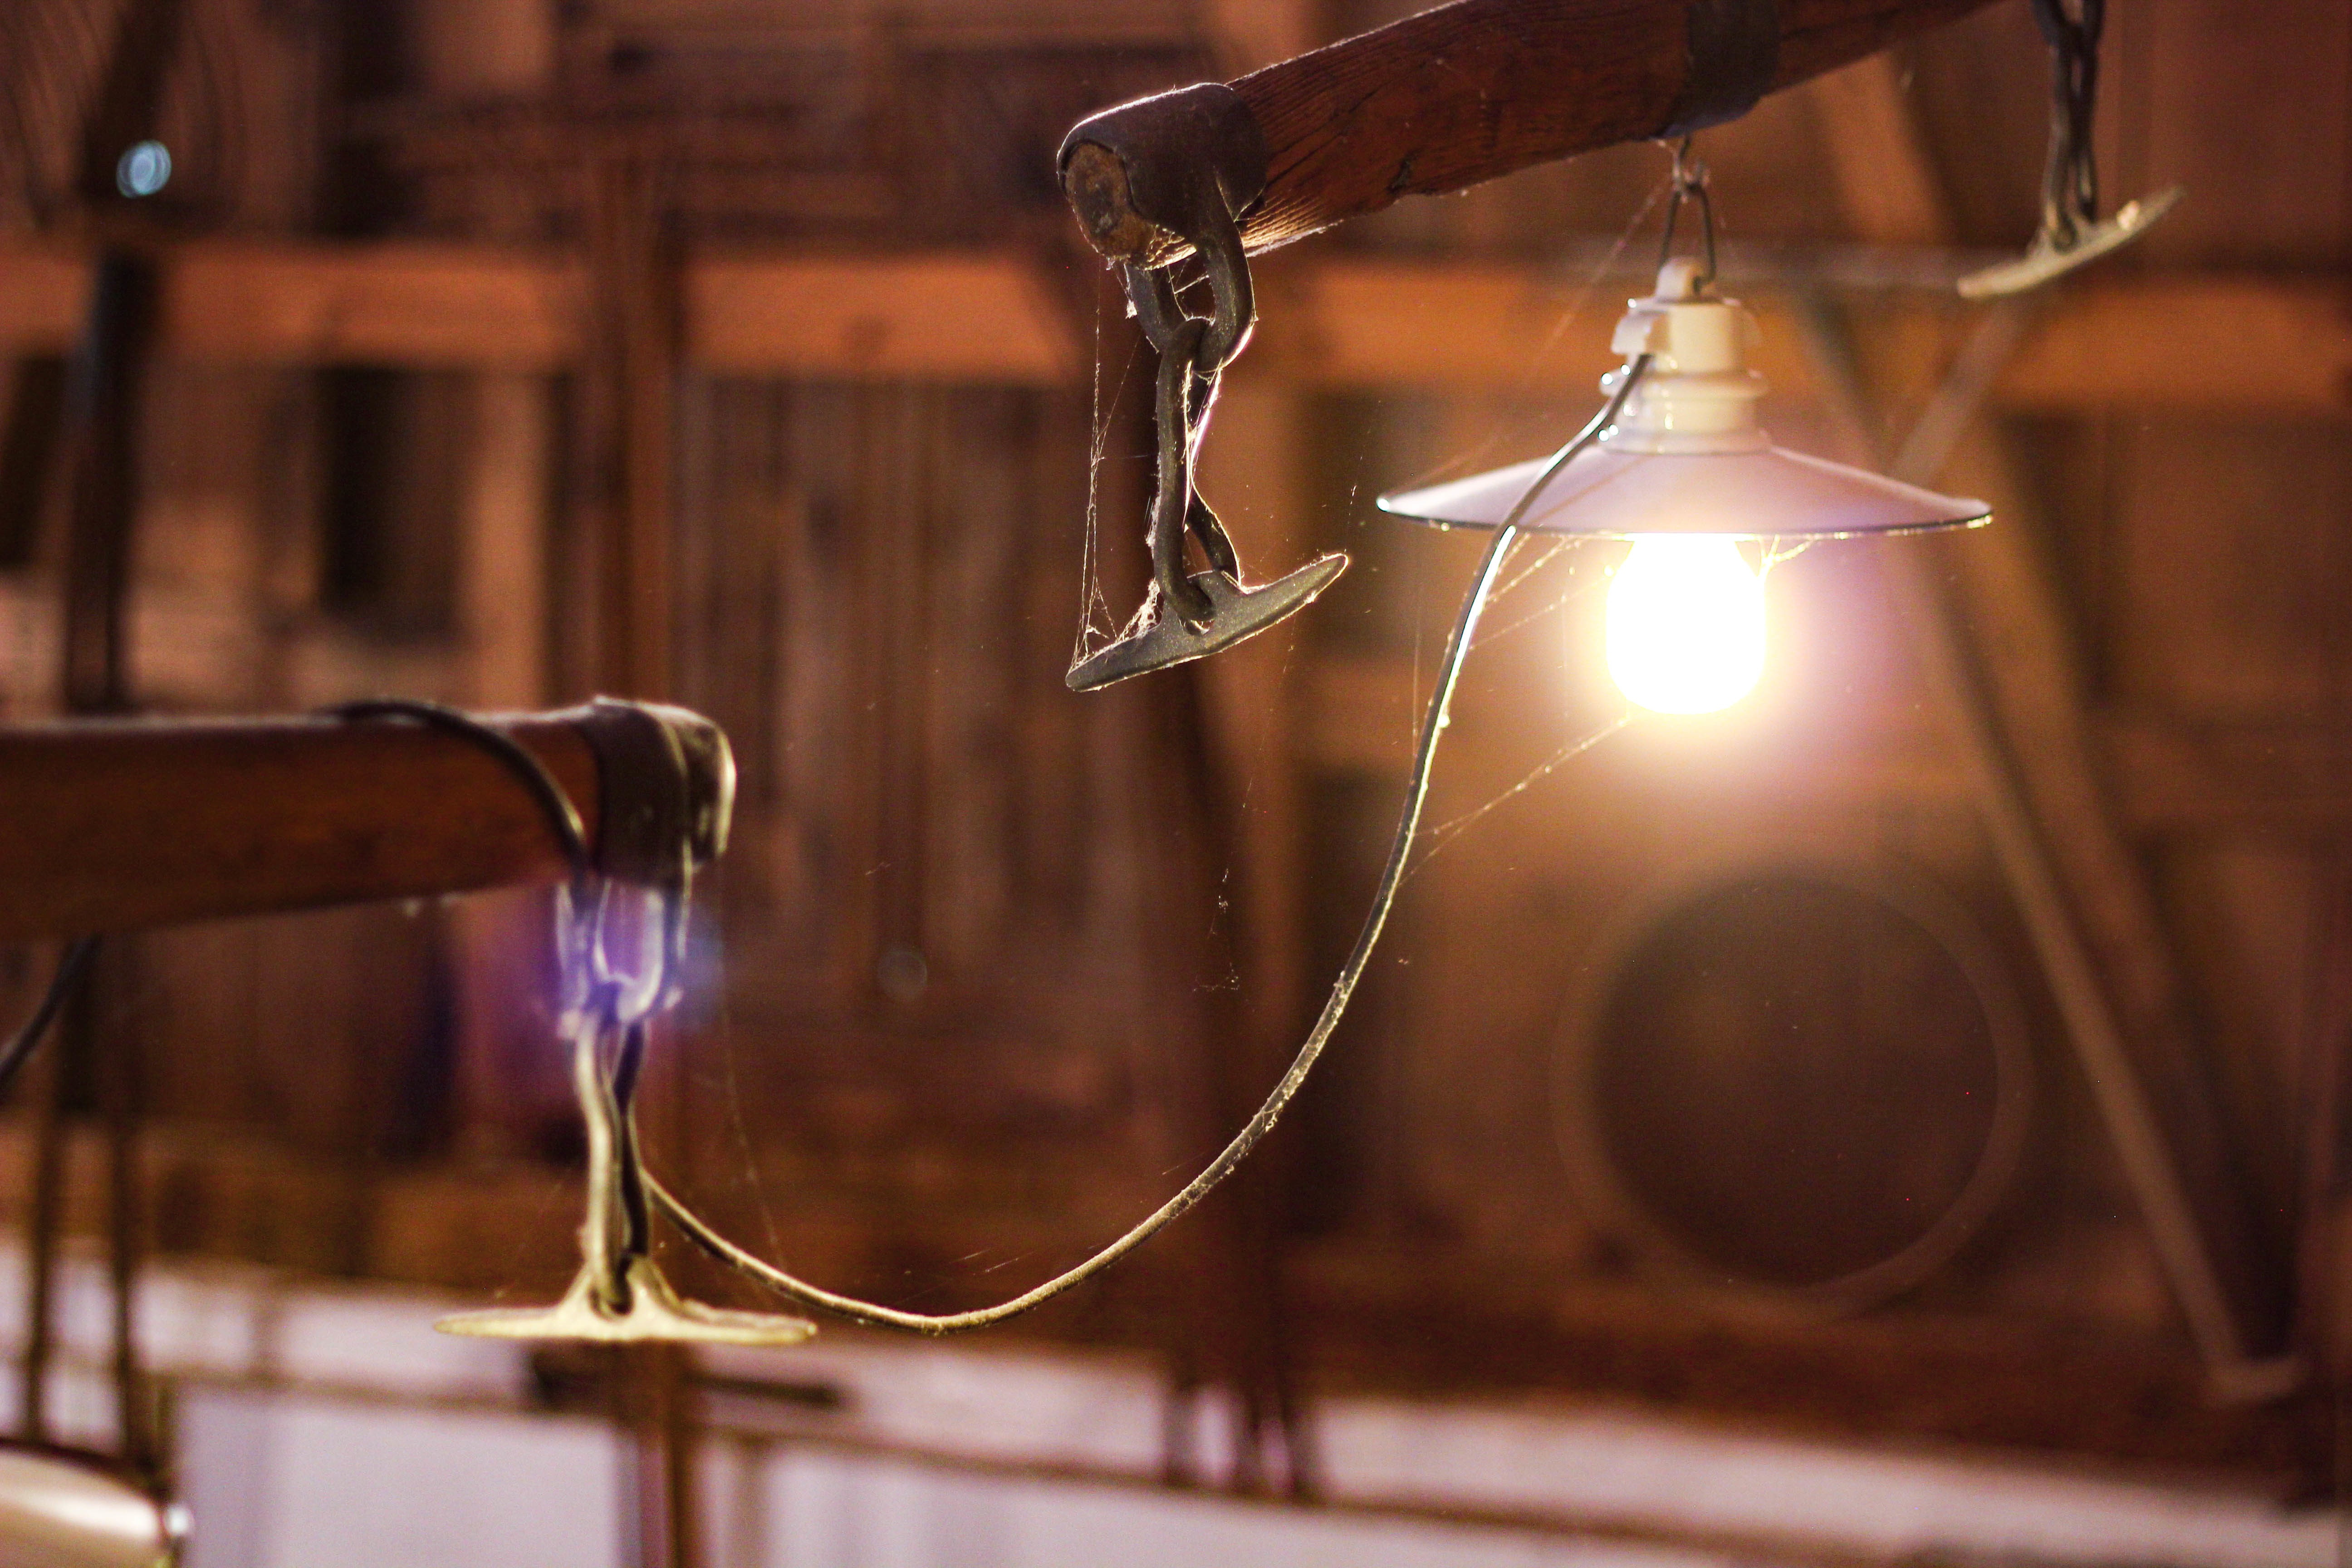
light, wood, glass, lighting, light fixture